Tawaif (film)

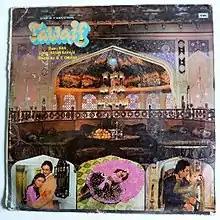

Tawaif is a 1985 Indian drama movie. It was produced by R. C. Kumar and directed by B. R. Chopra.